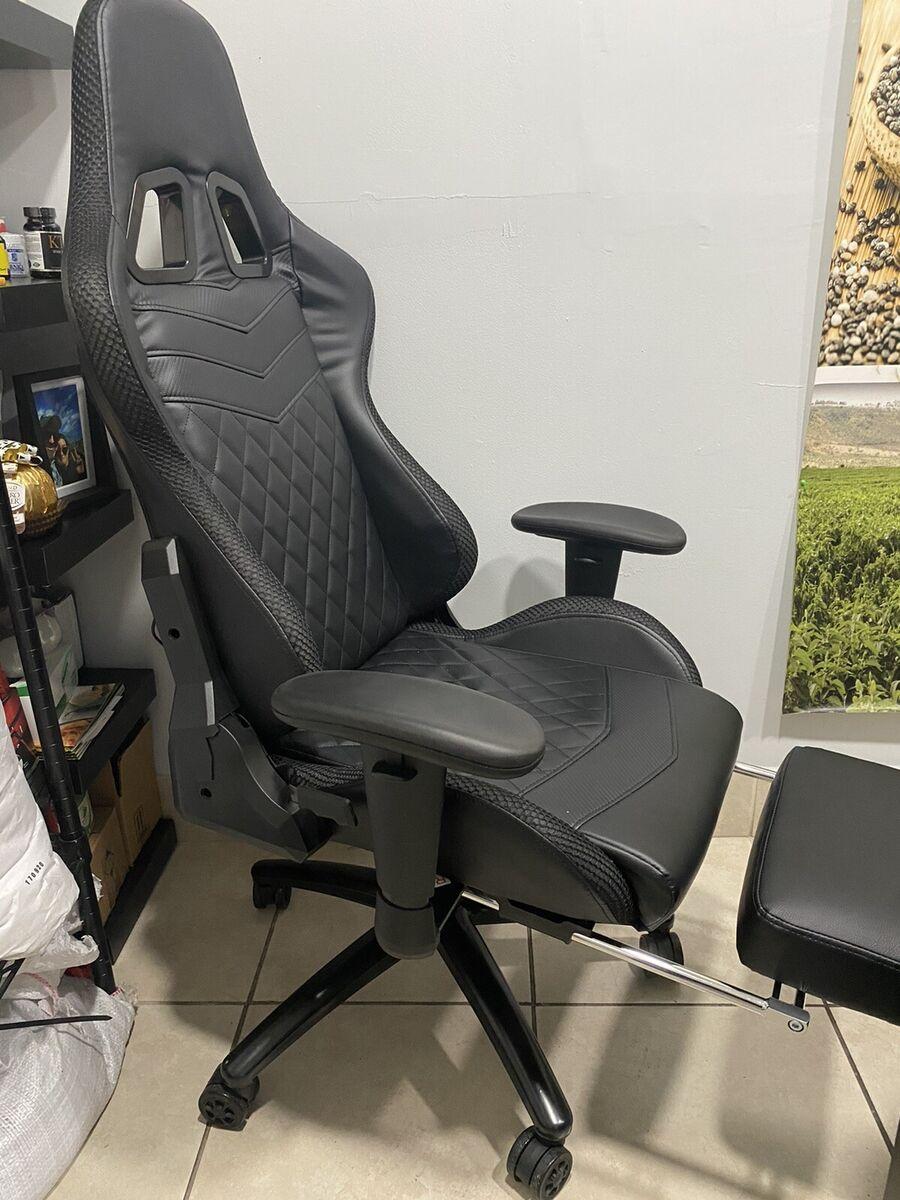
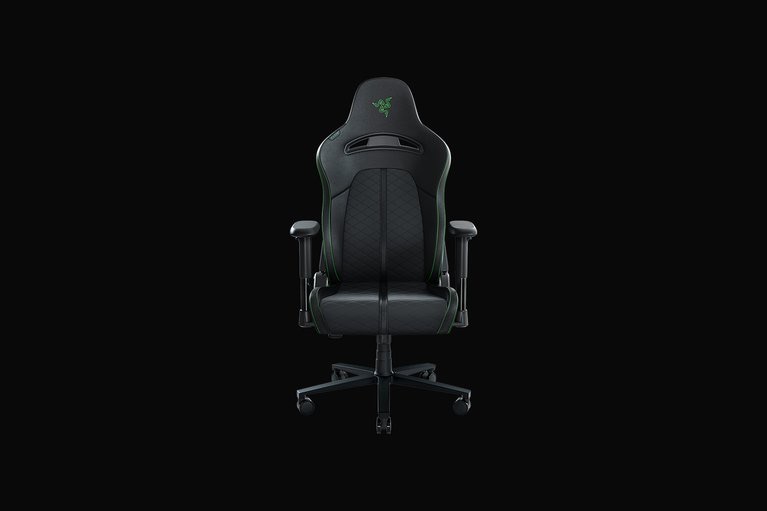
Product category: items_chair
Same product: no